Harry Swayne

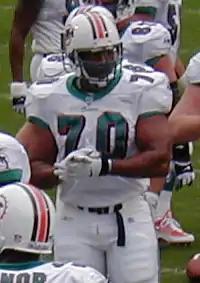
Swayne with the Miami Dolphins in 2001

Harry Vonray Swayne (born February 2, 1965) is an American former professional football player who was an offensive tackle in the National Football League (NFL). He played college football with the Rutgers Scarlet Knights. Swayne was selected by the Tampa Bay Buccaneers in the seventh round of the 1987 NFL draft. He is one of the few players to have started a Super Bowl with three teams: Super Bowl XXIX with the San Diego Chargers, Super Bowl XXXIII with the Denver Broncos and Super Bowl XXXV with the Ravens.